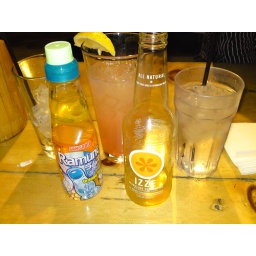
Japanese orange drink in a special bottle